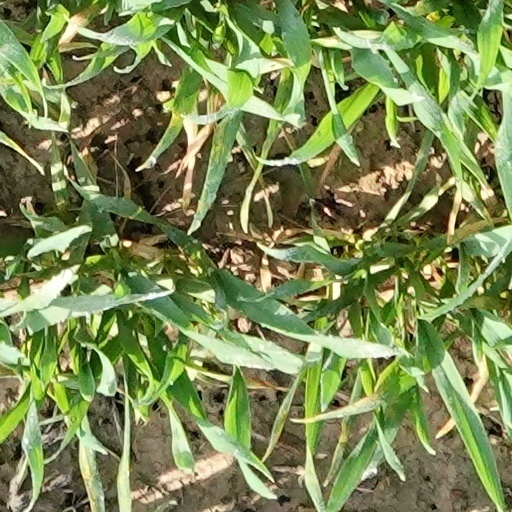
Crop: wheat